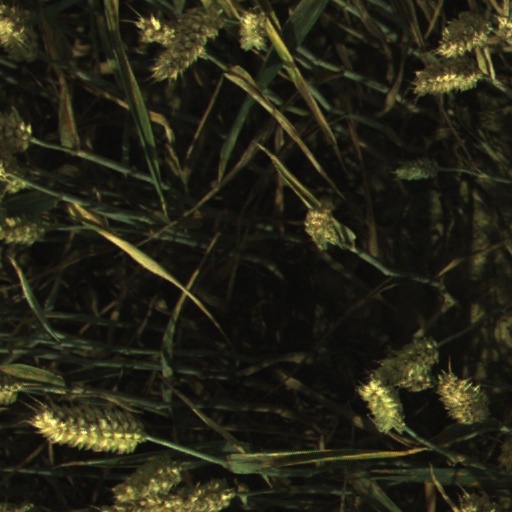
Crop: wheat